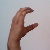
The image shows a hand gesture representing the letter 'C' in Indian Sign Language.